Carl Barbier

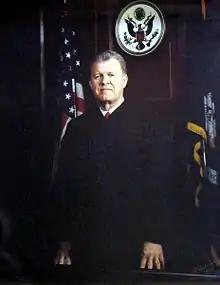

Carl Joseph Barbier (born August 21, 1944) is a senior United States district judge of the United States District Court for the Eastern District of Louisiana.